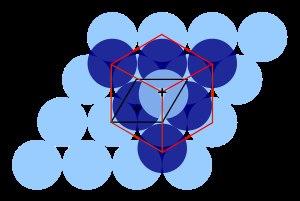
En cristallographie, le système cristallin cubique est un système cristallin qui contient les cristaux possédant quatre axes ternaires de symétrie.